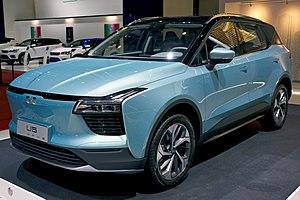
L'Aiways U5 est un SUV 100 % électrique du constructeur automobile chinois Aiways produit à partir de 2019. C'est le premier véhicule de Aiways, filiale du constructeur chinois Shanghai Automotive Industry Corporation.
L'édition 2019 du salon international de l'automobile de Genève est un salon automobile annuel qui se tient du 7 au 17 mars 2019 à Genève. Il s'agit de la 89ᵉ édition internationale de ce salon organisé pour la première fois en 1905.
Aiways est un constructeur d'automobiles électriques fondé en 2017 et basé en Chine, filiale du Groupe SAIC.